Describe the emotion expressed in this image:  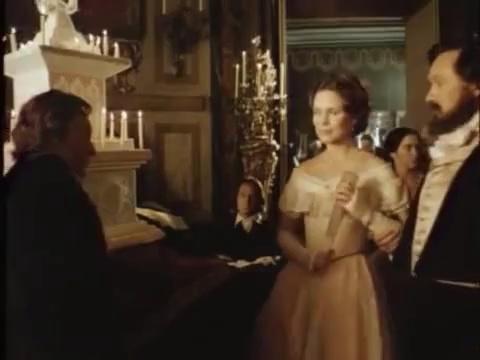
This person displays Suffering, valence and arousal with high intensity.